Free Thai Movement

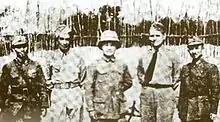
M.L. Karb Kunjara (second from left) with American and Chinese military officers during his Free Thai operations in China.

However, Japan had stationed 150,000 troops on Thai soil, and as the war dragged on, the Japanese increasingly treated Thailand as a conquered country rather than an ally. Although the United States had not officially declared war, on 26 December 1942, US Tenth Air Force bombers based in India launched the first major bombing raid, which damaged targets in Bangkok and elsewhere and caused several thousand casualties. Public opinion, and even more importantly the sympathies of the civilian political elite, moved perceptibly against Phibun's alliance with Japan.